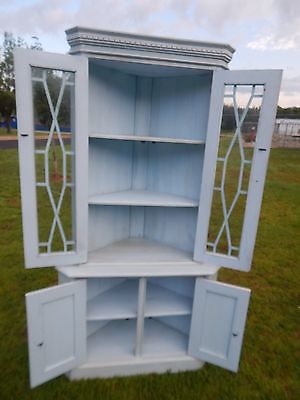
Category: cabinet